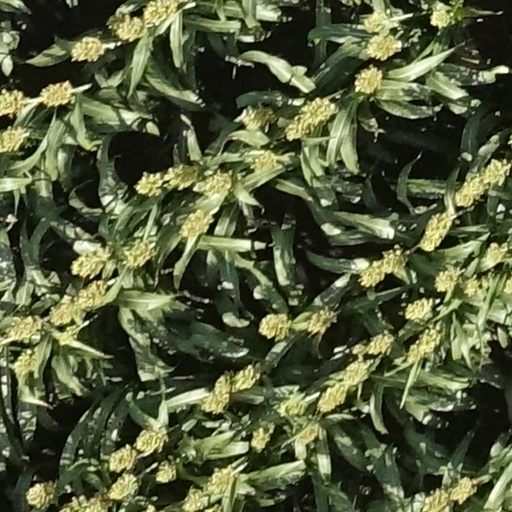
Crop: sorghum